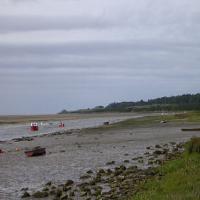
Weather: cloudy or overcast